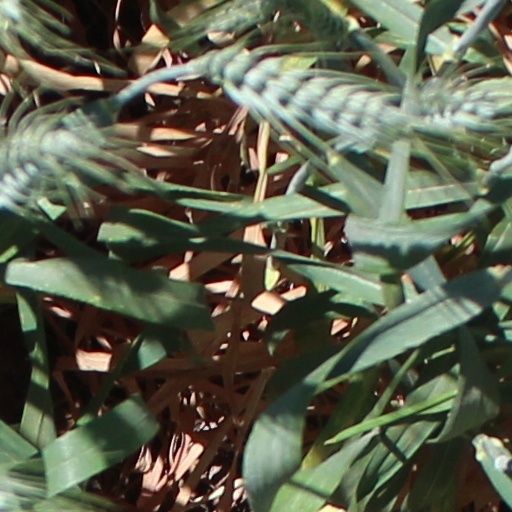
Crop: wheat